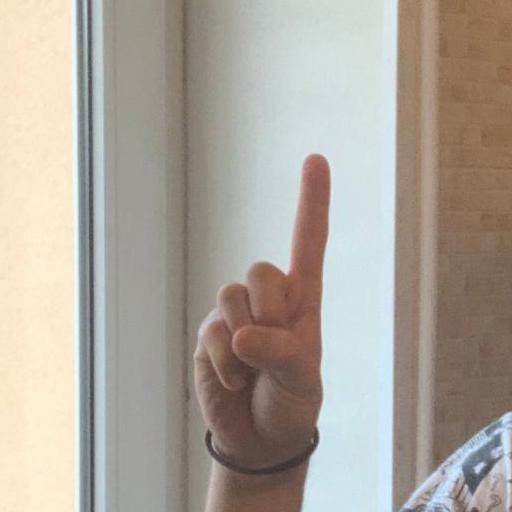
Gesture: one